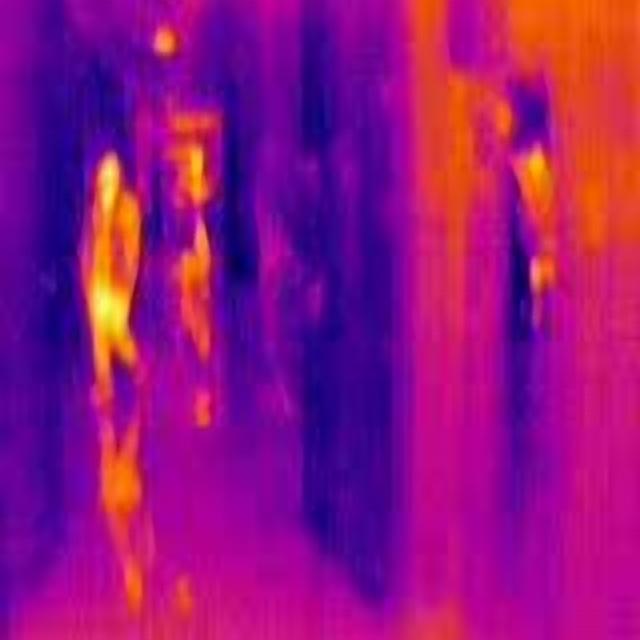
Detected objects:
label: person
label: person